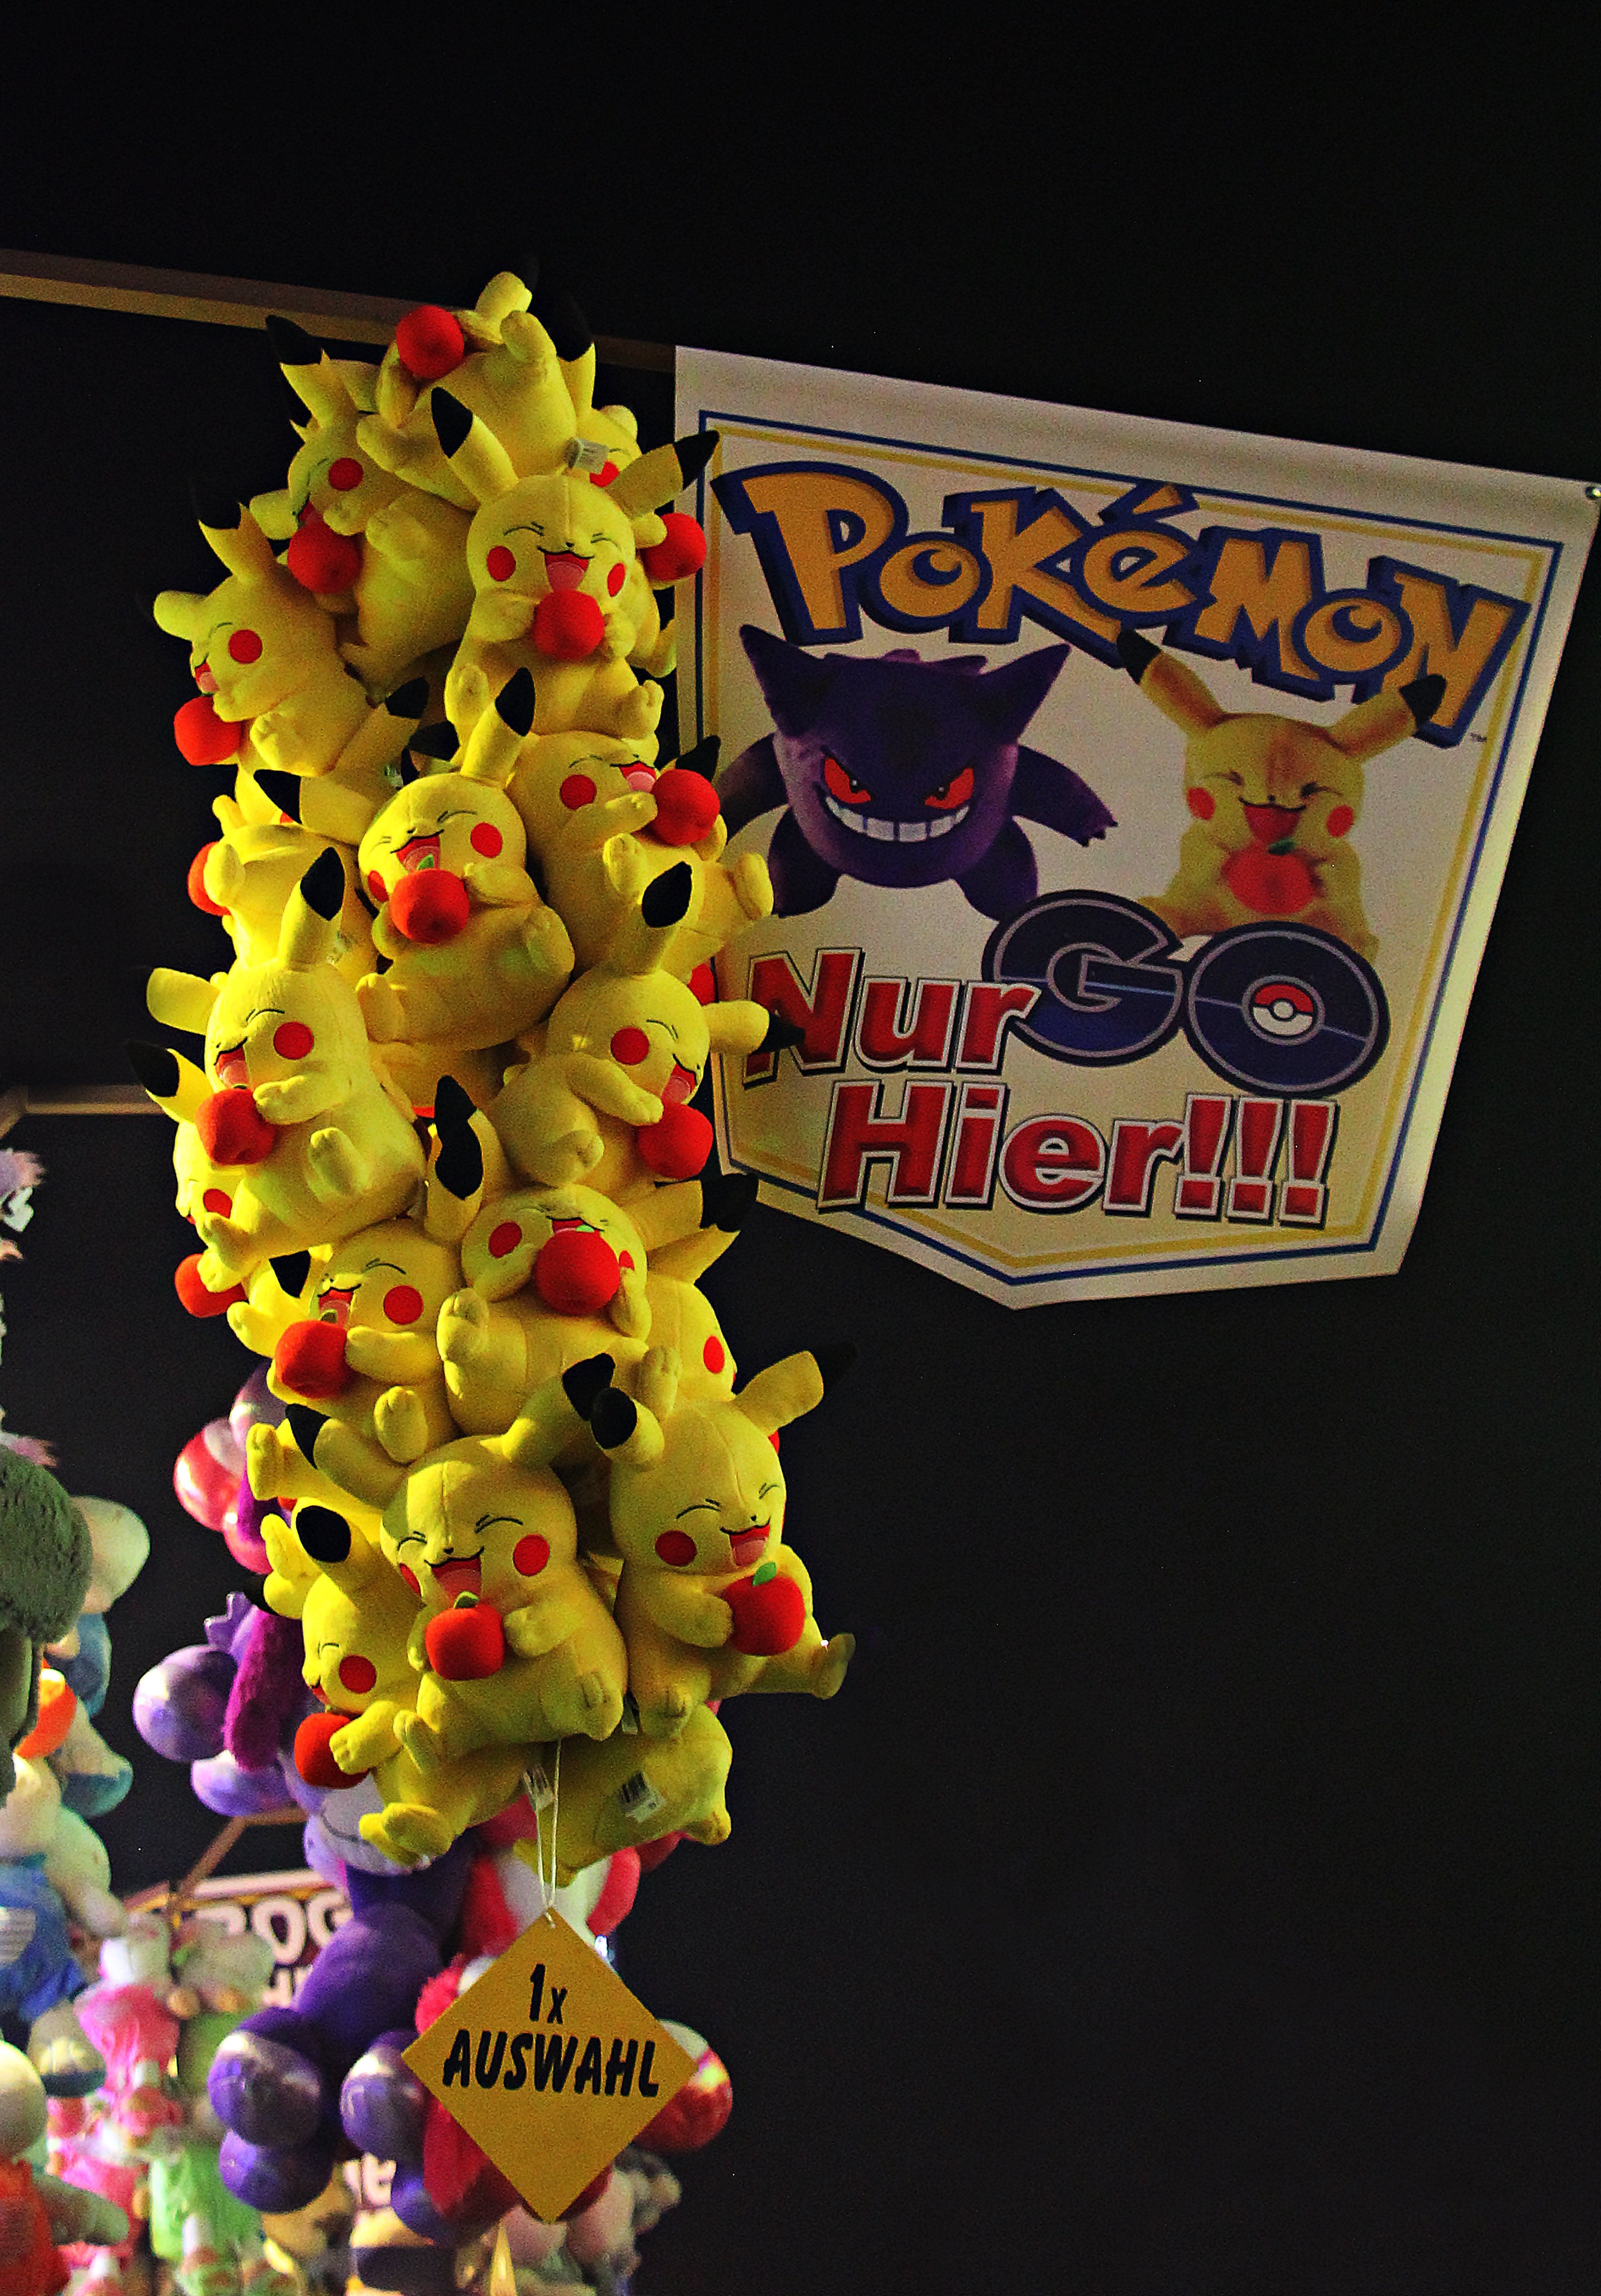
flower, evening, color, yellow, leisure, toy, fairground, race, horses, fun, pokemon, fair, entertainment, pleasure, abendstimmung, selection, racecourse, award, folk festival, profit, hustle and bustle, year market, carnies, horse racing, ball track, winning premium, winning selection